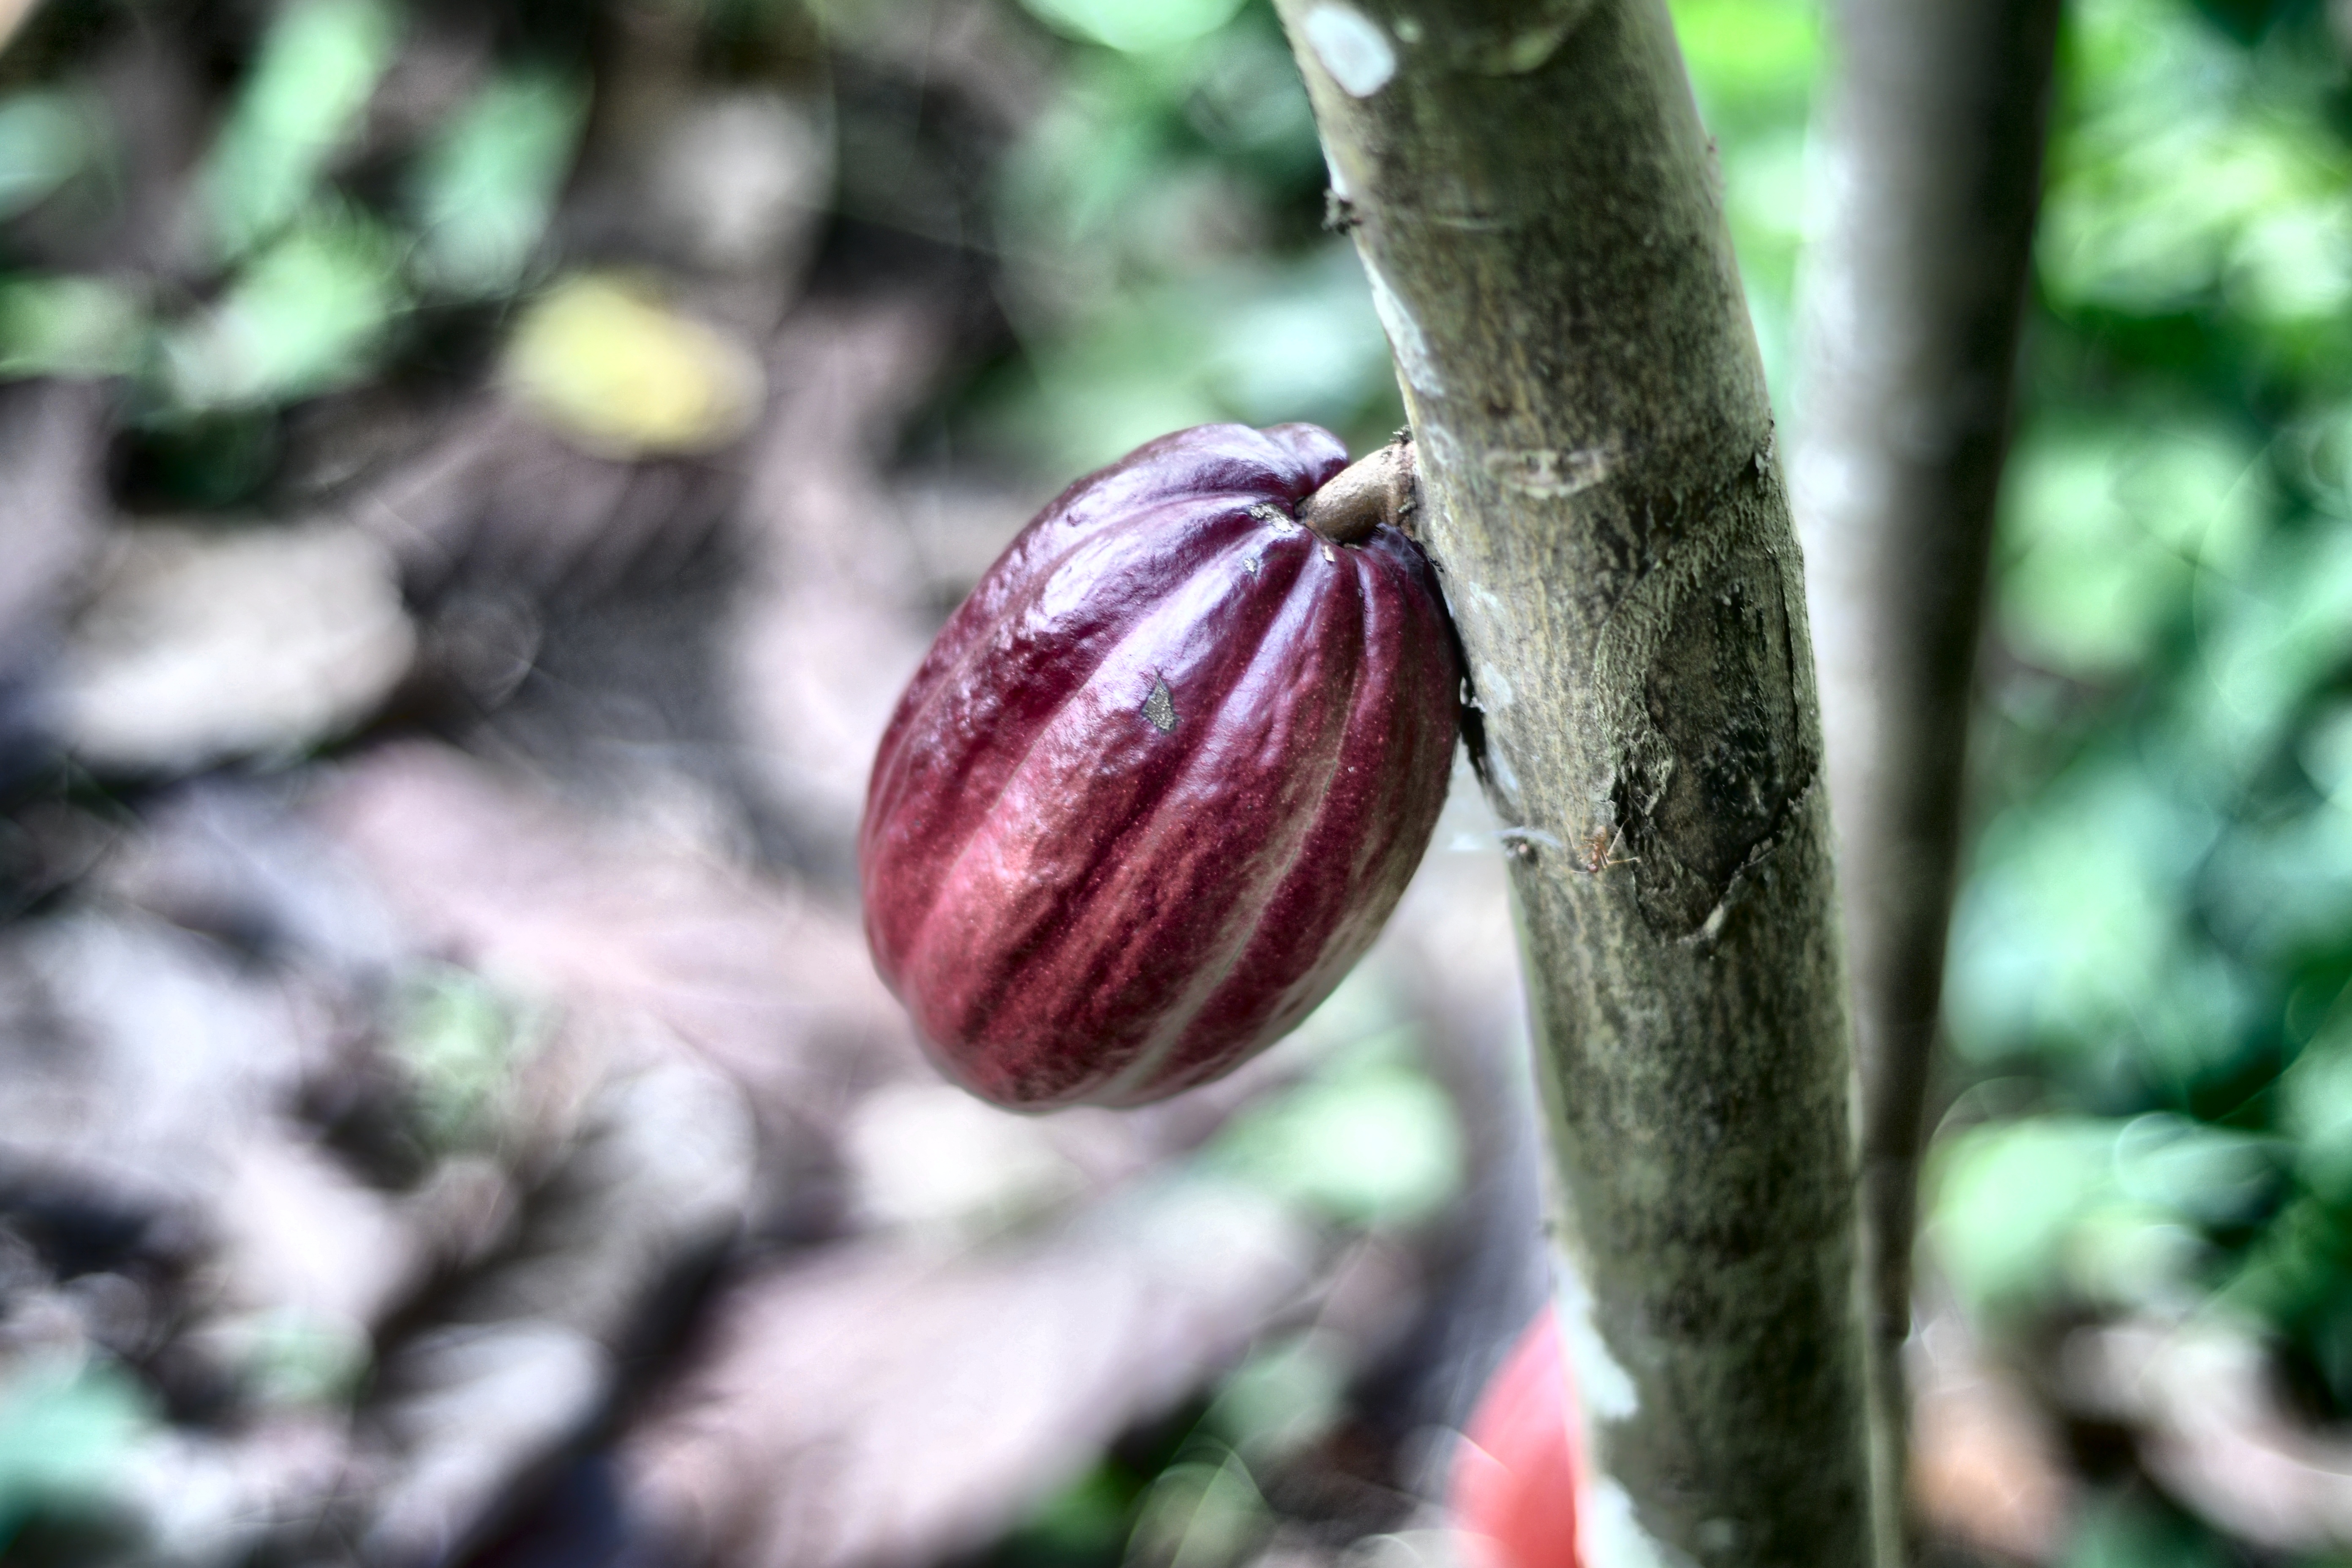
Maturity: unmature
Variety: Amelonado